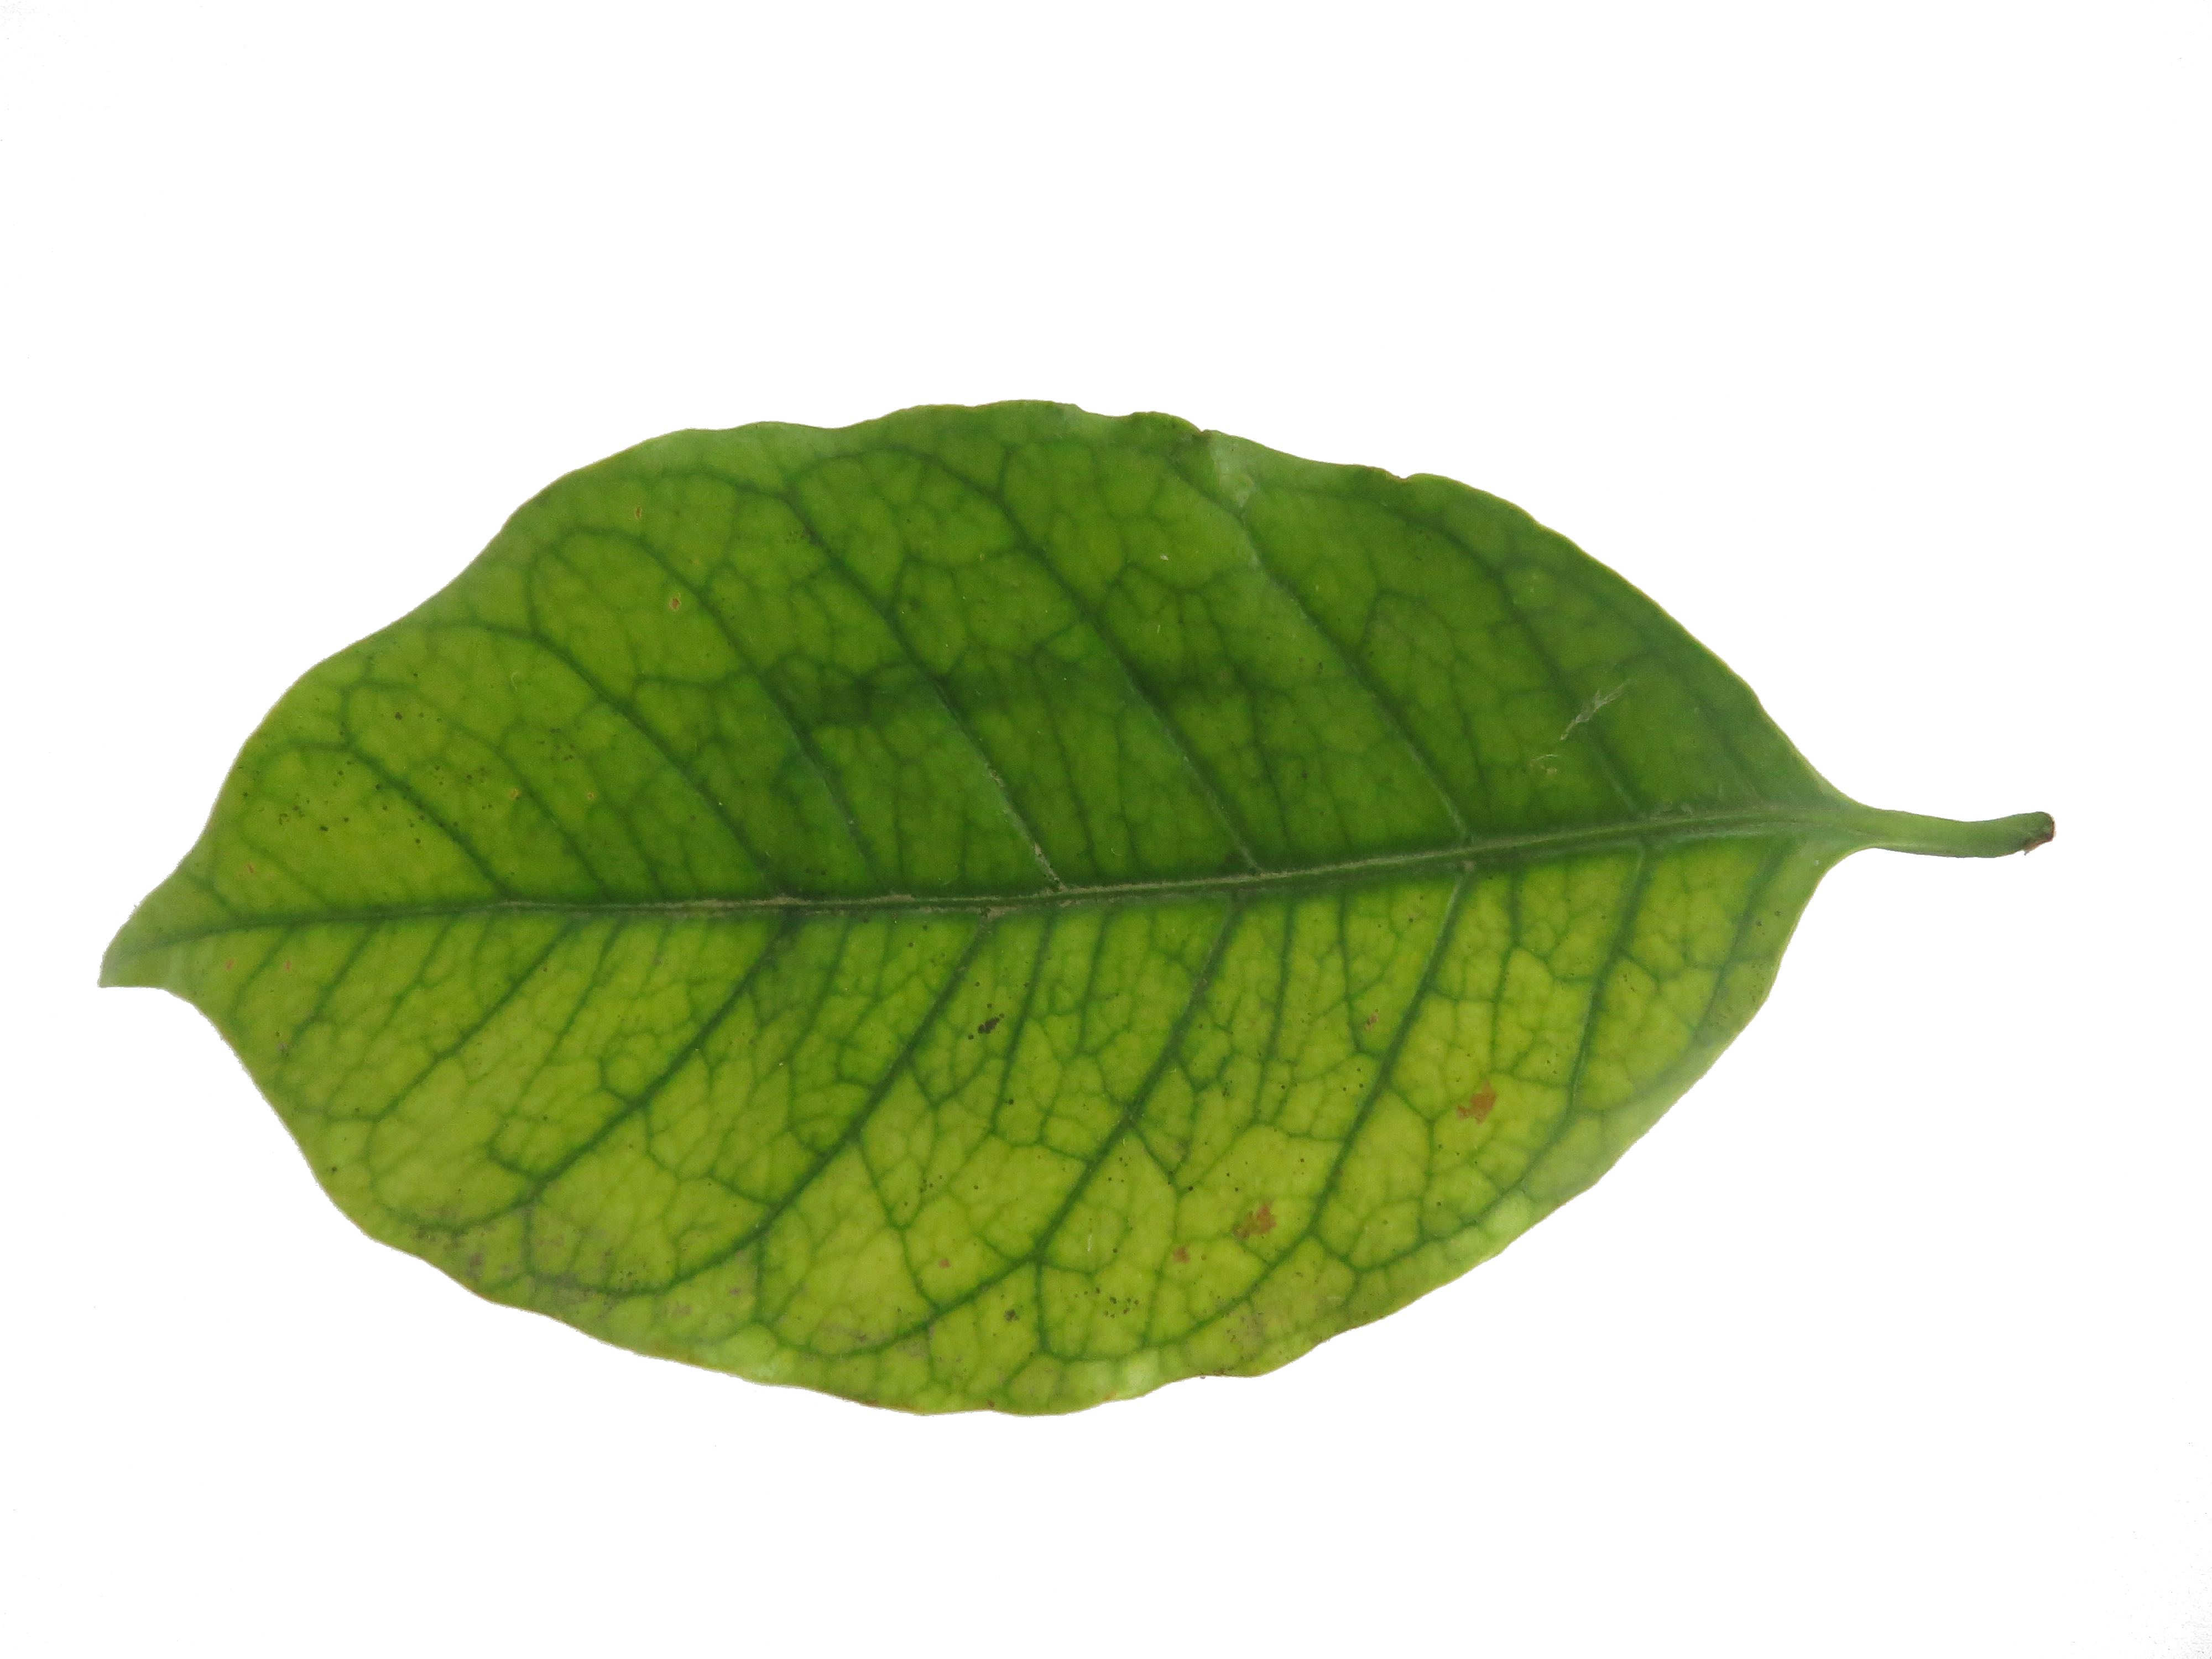
Label: magnesium-Mg